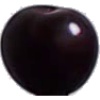
Label: cherry_wax_black